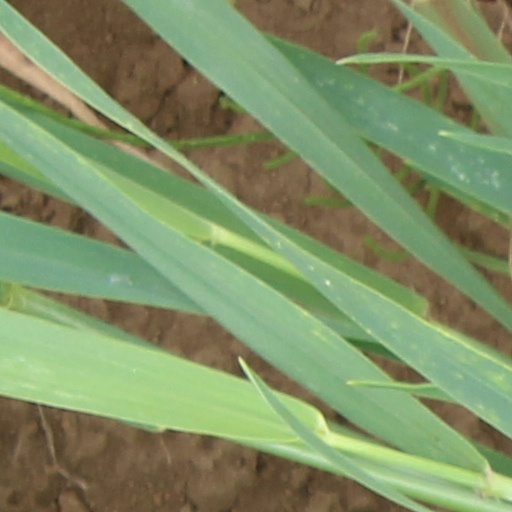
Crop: wheat